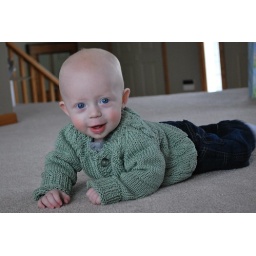
He's a cute little boy in this sweater made by Kathleen Johnson from Watford City.